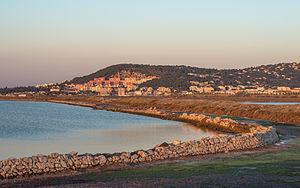
Une partie de la ville de Sète et du Mont Saint-Clair vues depuis le ""Lido de Thau"" un site protégé par le Conservatoire du littoral. Sur la gauche, se trouve l'étang de Thau ainsi que des ""cairels"", ces petits murs en ruine sur la droite construits au milieu du XXème siècle pour protéger les anciens marais salants (""salins de Villeroy"", qui se trouvent à droite) des changements de niveau de l'étang. Sète, Hérault, France.
Le canton de Sète est un canton français du département de l'Hérault créé par le décret du 26 février 2014 et entrant en vigueur lors des premières élections départementales suivant la publication du décret.